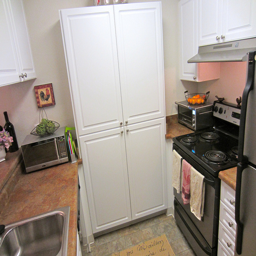
A kitchen with a over stove and toaster oven including a microwave.
A kitchen, with sink, stove, and a white cabinet.
A kitchen cupboard in a kitchen with a stove and a sink.
A large kitchen cabinet or pantry in a small kitchen.
Small, clean kitchen with a large white cupboard.